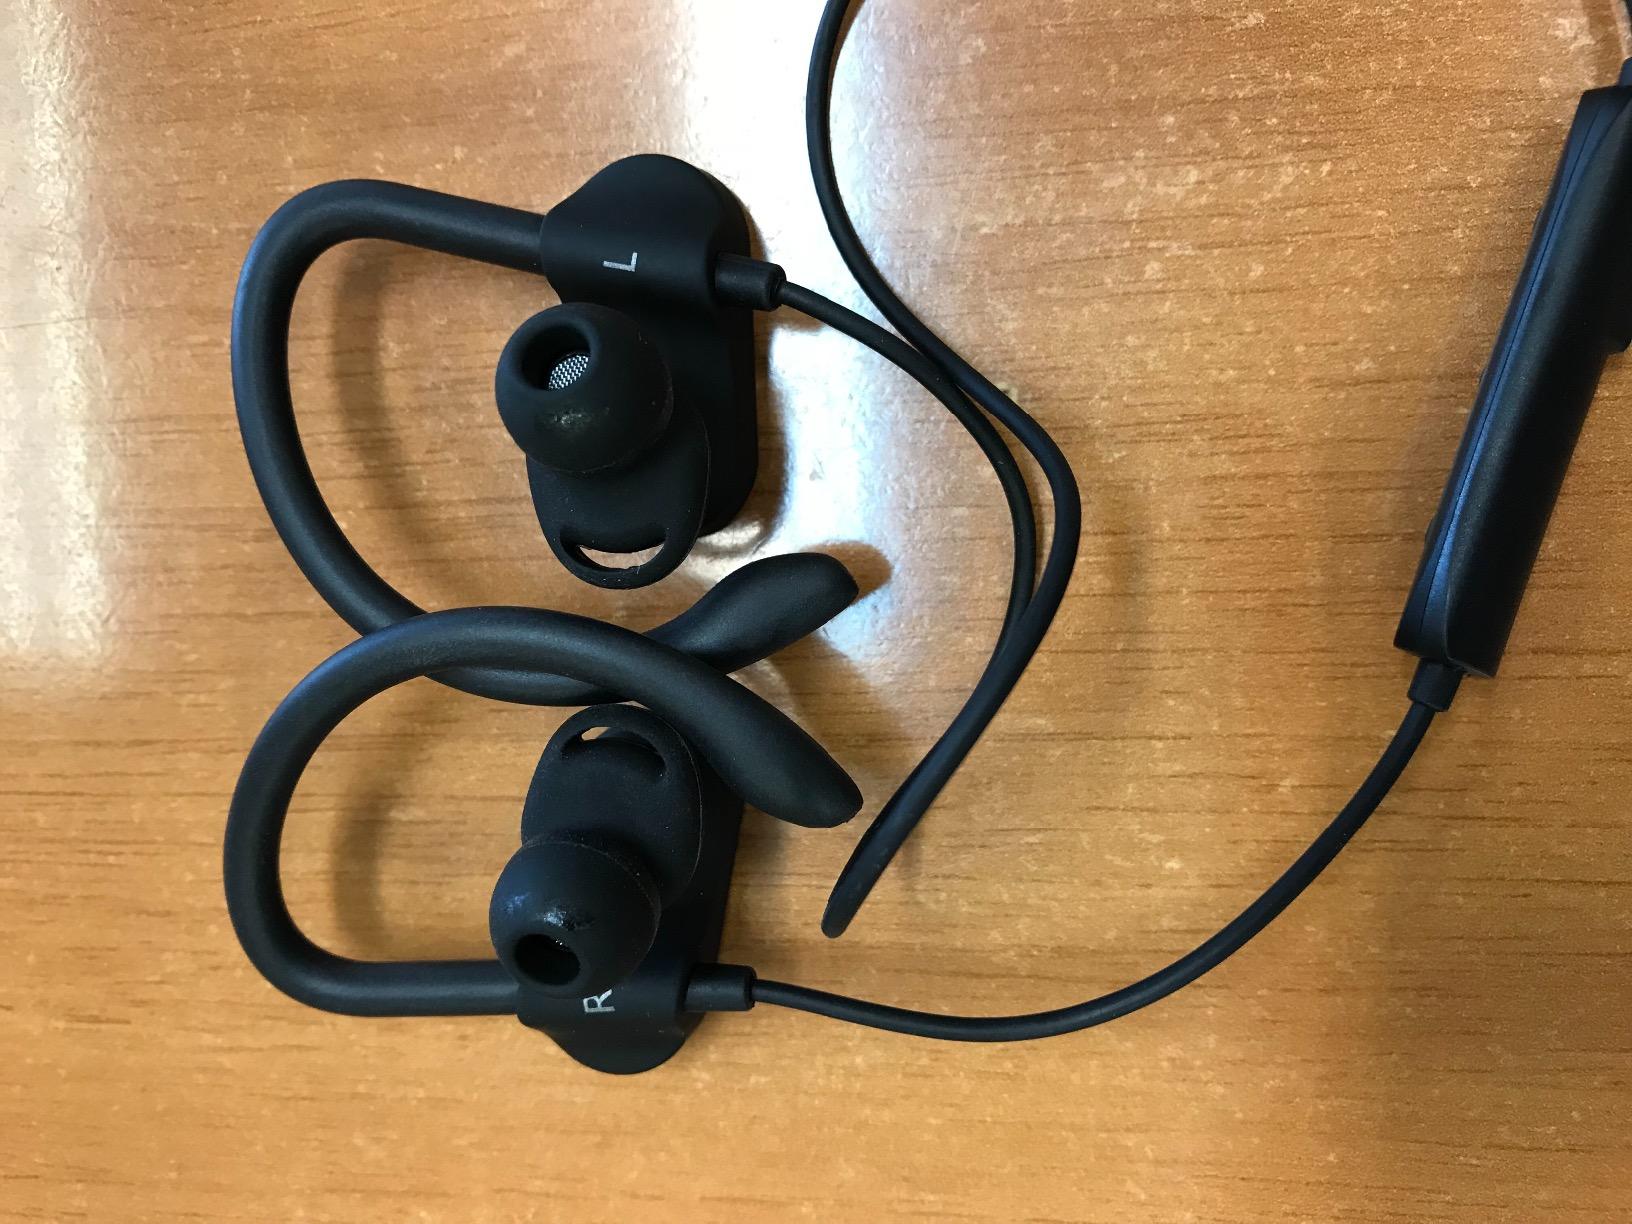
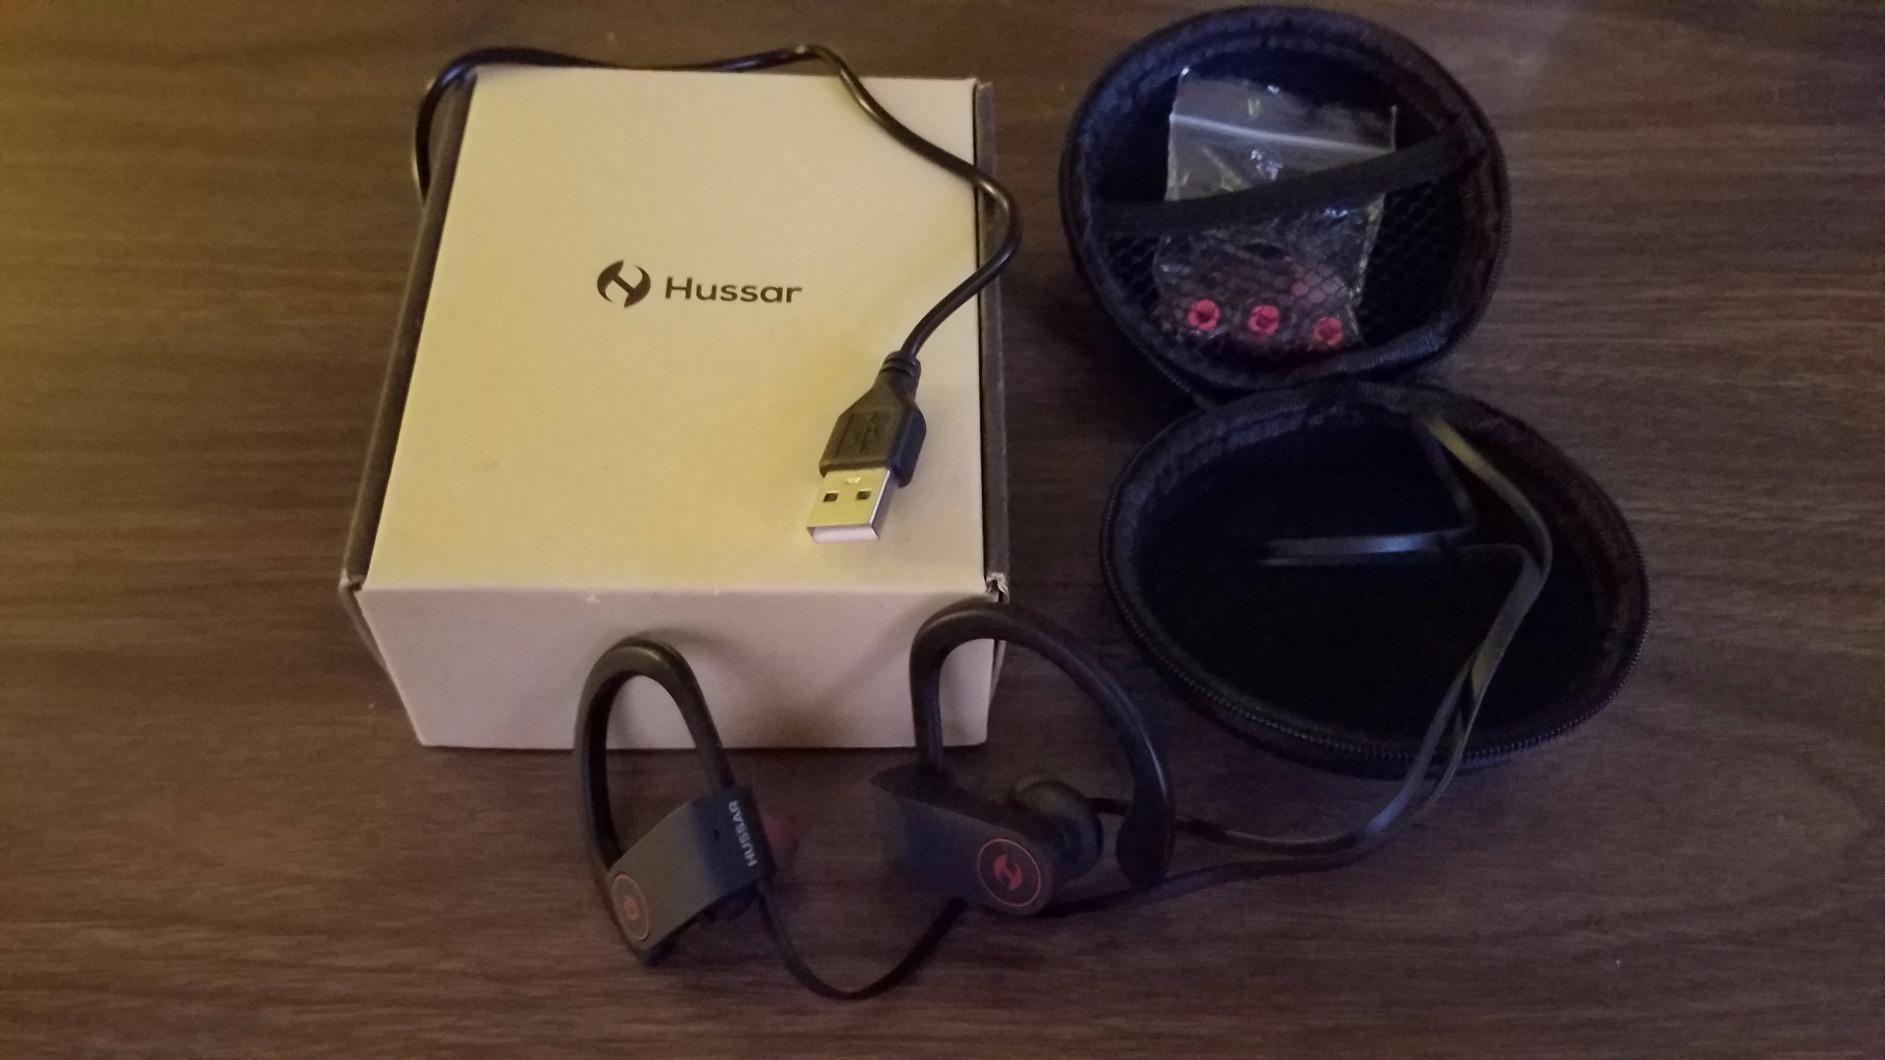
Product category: headphones
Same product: no